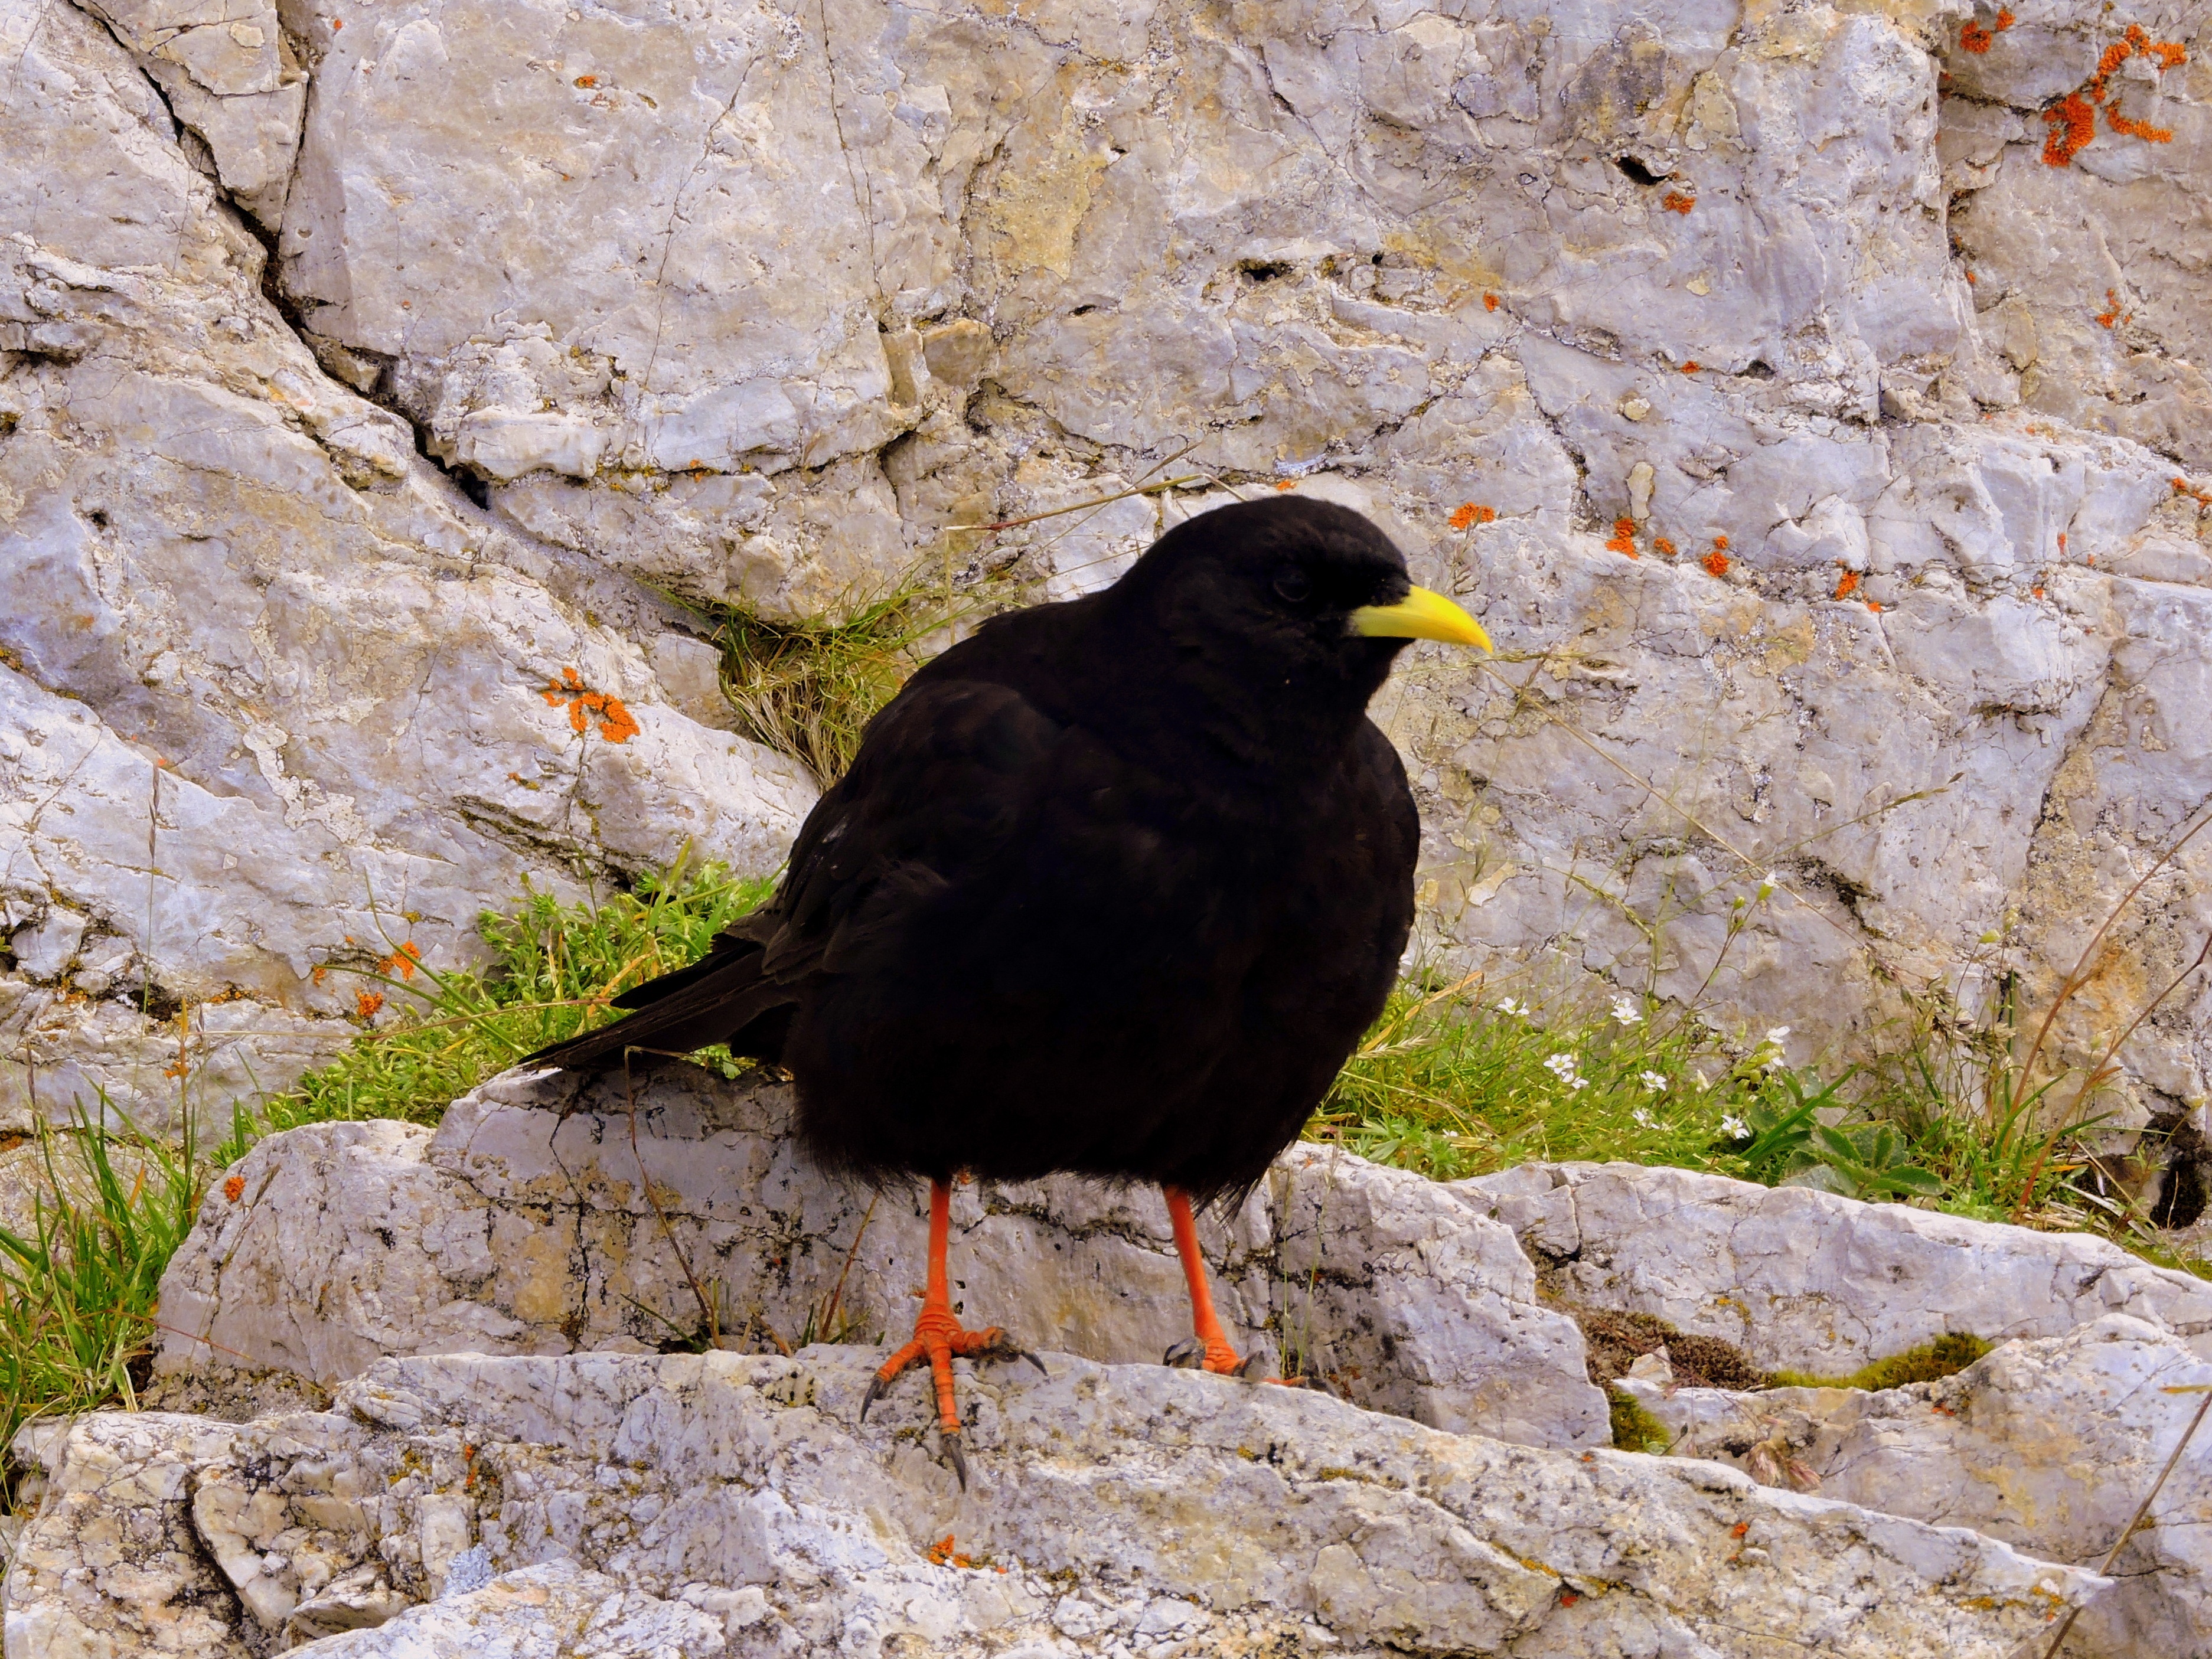
rock, bird, animal, wildlife, beak, fauna, vertebrate, nero, blackbird, merlo, perching bird